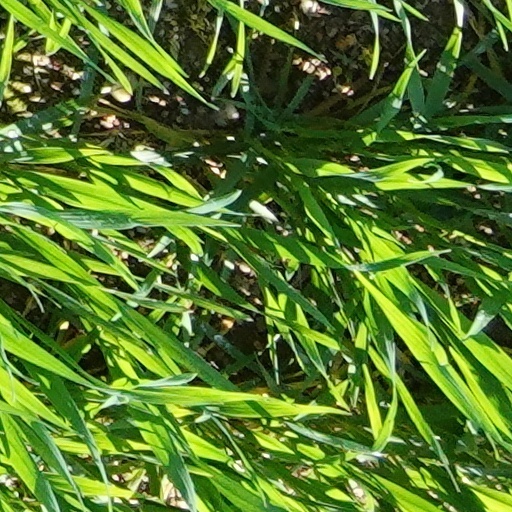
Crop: wheat